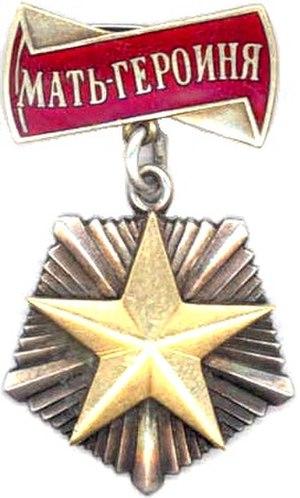
Les décorations dans cette liste sont des décorations de l'ex-Union Soviétique décernées pour reconnaître des réalisations militaires et civiles. Certaines de ces récompenses ont été abolies suite à la dissolution de l'Union soviétique, alors que d'autres sont conservées par la Fédération de Russie à partir de 1991 et furent simplement retravaillées afin d'abroger les signes communistes.
Le titre de Mère héroïque est une distinction qui était décernée en URSS, à partir du 8 juillet 1944 à toutes les mères de dix enfants ou plus.